Cyclone Emma (2008)

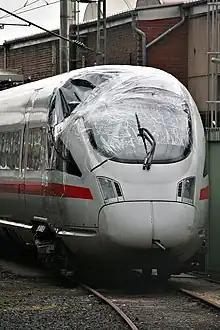
The front car of an ICE T had been hit by a falling tree near Brühl and was severely damaged.

Germany and the Netherlands are the first hit by the storm. It makes landfall on the evening of 29 February, followed by violent gusts of wind reaching a maximum of . In a number of German regions, these gusts push the authorities to stop the railway and car traffics. At the same time, the air traffic of the Amsterdam Airport Schiphol is greatly disturbed. On the seaside, the dam of the Hollandsche Ijssel is claused by precaution. In Belgium, firemen carry out a hundred interventions throughout the night, mainly due to trees being brought down by the wind.